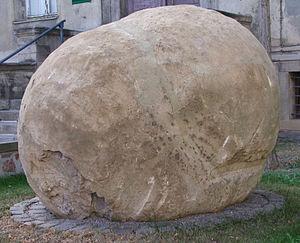
Le gisement de fossiles du Geiseltal se trouve dans la région où l'on exploitait du lignite au sud de la ville de Halle en Saxe-Anhalt. Il représente un gisement important de plantes et d'animaux morts, de l'époque de l'Éocène moyen. On a exploité au Geiseltal depuis 1698 du lignite à ciel ouvert, mais les premiers fossiles n'ont été remarqués qu'au début du XXᵉ siècle plutôt par hasard. Les fouilles scientifiques planifiées ont commencé en 1925, animées par l'Université Martin-Luther de Halle-Wittenberg. Les recherches, interrompues par la seconde Guerre mondiale, peuvent être subdivisées en deux phases. En raison de la fin progressive des couches de lignite, les fouilles ont commencé à ralentir à partir du milieu des années 1980, et ont été définitivement terminées au début du troisième millénaire.